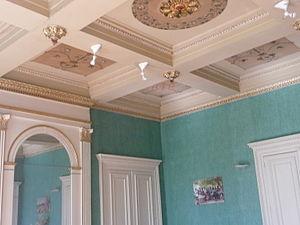
Maison annexe de la villa Ingouville à Lyon, siège de l'AMM (association médicale missionnaire) ancienne léproserie connue sous le nom de clinique du Saint-Rédempteur
La clinique du Saint-Rédempteur est née en 1948 de la volonté conjointe de personnalités religieuses comme Monseigneur Lavarenne, directeur des Œuvres pontificales missionnaires et de sœur Marie-Suzanne chercheuse à l'Université catholique de Lyon appuyés par un groupe de médecins lyonnais.